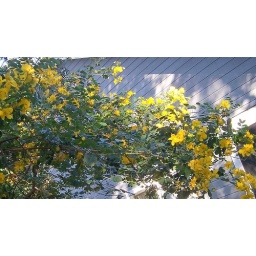
yellow tree near house